John R. Gray (minister)

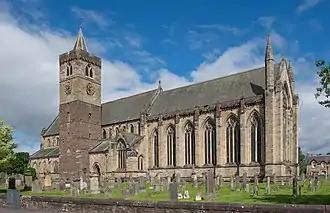
Dunblane Cathedral

He was born on 9 January 1913 in Coatbridge, Lanarkshire, Scotland. He was educated locally before going to High School of Glasgow, a private school in Glasgow. He studied economics at Glasgow University graduating in 1934. He then studied Divinity for three years, before doing further postgraduate study under a Commonwealth Fellowship at both Yale University and Princeton University in the United States. He graduated from Yale with a Bachelor of Divinity (BD) in 1938 and from Princeton with a Master of Theology (ThM) degree in 1939.